Los Psycho Circus

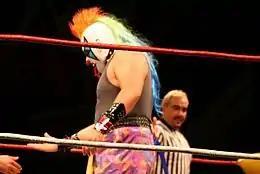
Psycho Clown in March 2009

Los Psycho Circus is a "lucha libre", or professional wrestling, trio who worked for the Mexico City based Lucha Libre AAA World Wide (AAA) as a "rudo" (bad guy) team. The trio consists of three "enmascarado", or masked, wrestlers known under the ring names Psycho Clown, Monster Clown and Murder Clown. They are former two-time AAA World Trios Champions and were also the last holders of the Mexican National Atómicos Championship with Chessman. Los Psycho Circus is most known for an exaggerated undefeated streak since their debut in 2007, they are announced as having won over 600 matches. The streak came to an end in December 2010.